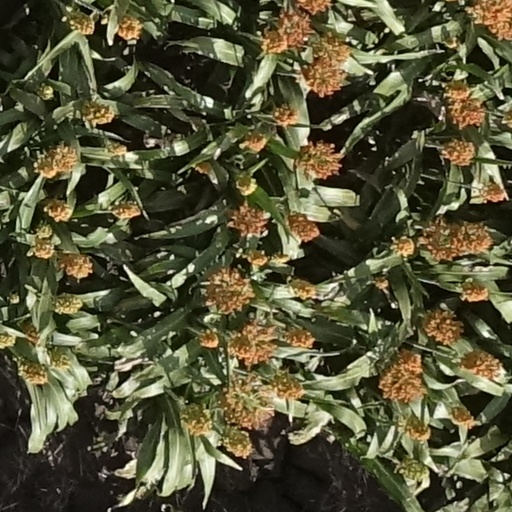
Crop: sorghum